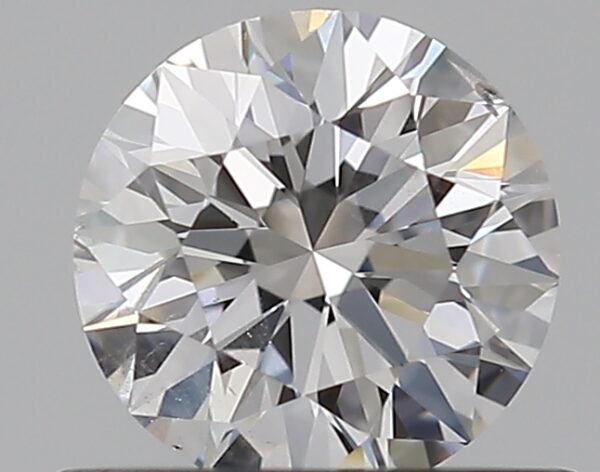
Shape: round
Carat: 0.5
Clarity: SI1
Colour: E
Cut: EX
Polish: EX
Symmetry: EX
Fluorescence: N
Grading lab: GIA
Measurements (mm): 5.06 x 5.09 x 3.19